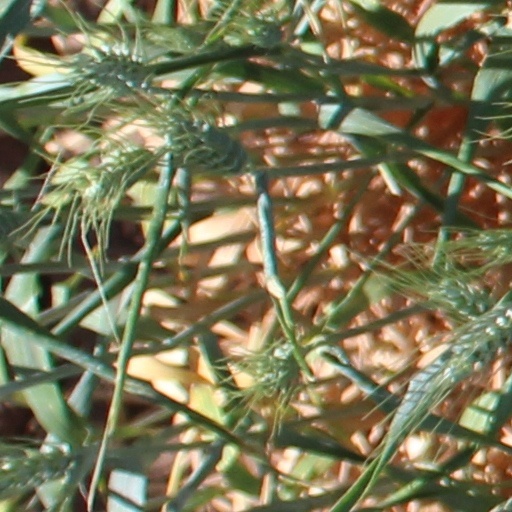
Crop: wheat